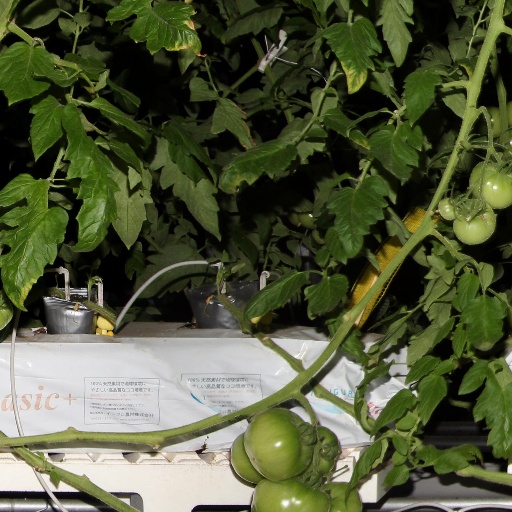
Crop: tomato